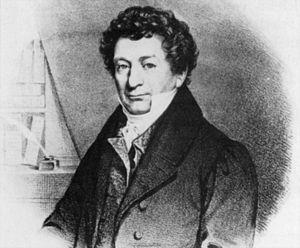
Le Papaver somniferum, ou Pavot à opium est une plante herbacée dont on tire l'opium, qui est le latex s'écoulant des capsules du pavot.
La morphine est le principal alcaloïde de l'opium, le latex du pavot somnifère. C'est une molécule complexe utilisée en médecine comme antalgique et comme drogue pour son action euphorisante.
Friedrich Wilhelm Adam Sertürner né le 19 juin 1783 à Neuhaus dans la principauté épiscopale de Paderborn est un pharmacien allemand qui publia le premier sur la découverte de la morphine, bien qu'il n'en soit pas le découvreur. C'est par l'expérimentation et l'observation des effets de décoctions et d'extraits d'opium sur son chien que Sertürner a pu décrire les effets hypnotiques de la morphine.
Bernard Courtois est un salpêtrier et un chimiste français connu pour ses découvertes de la morphine, et surtout de l'iode, qui eurent des conséquences considérables en médecine et dans le développement de la photographie.